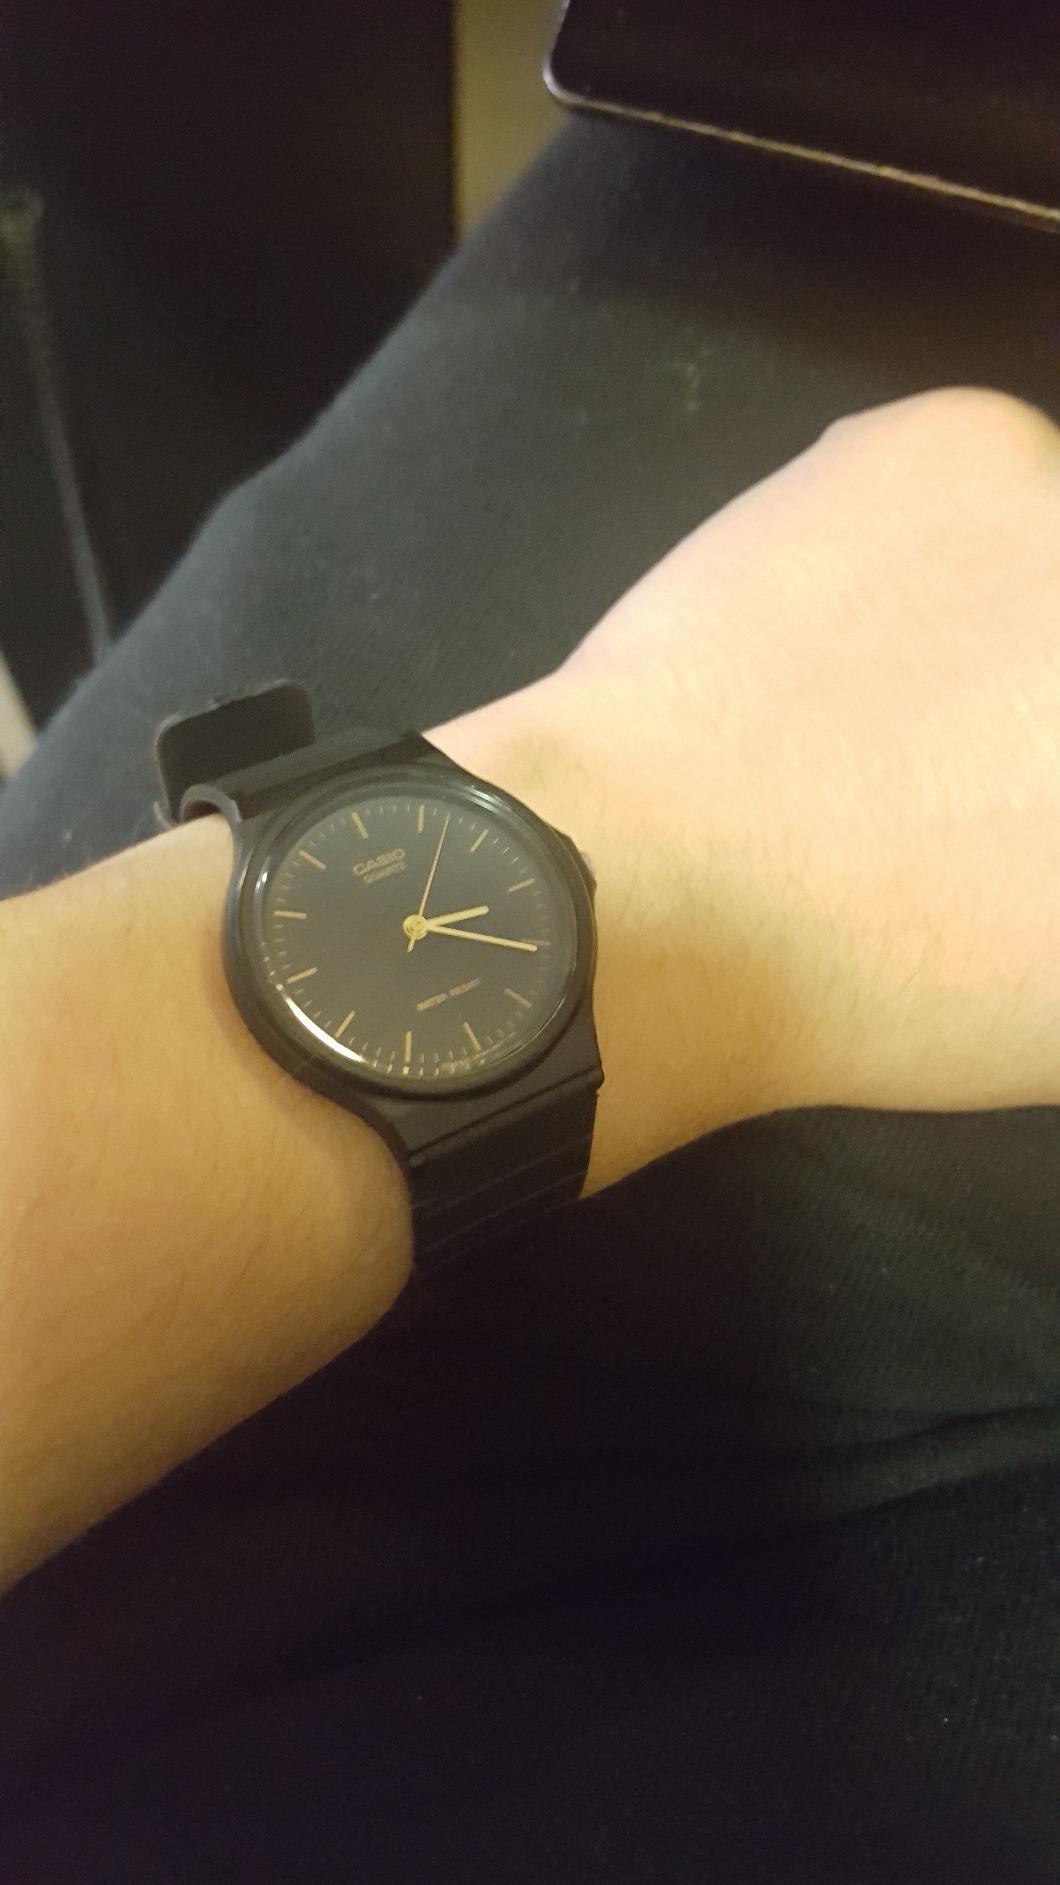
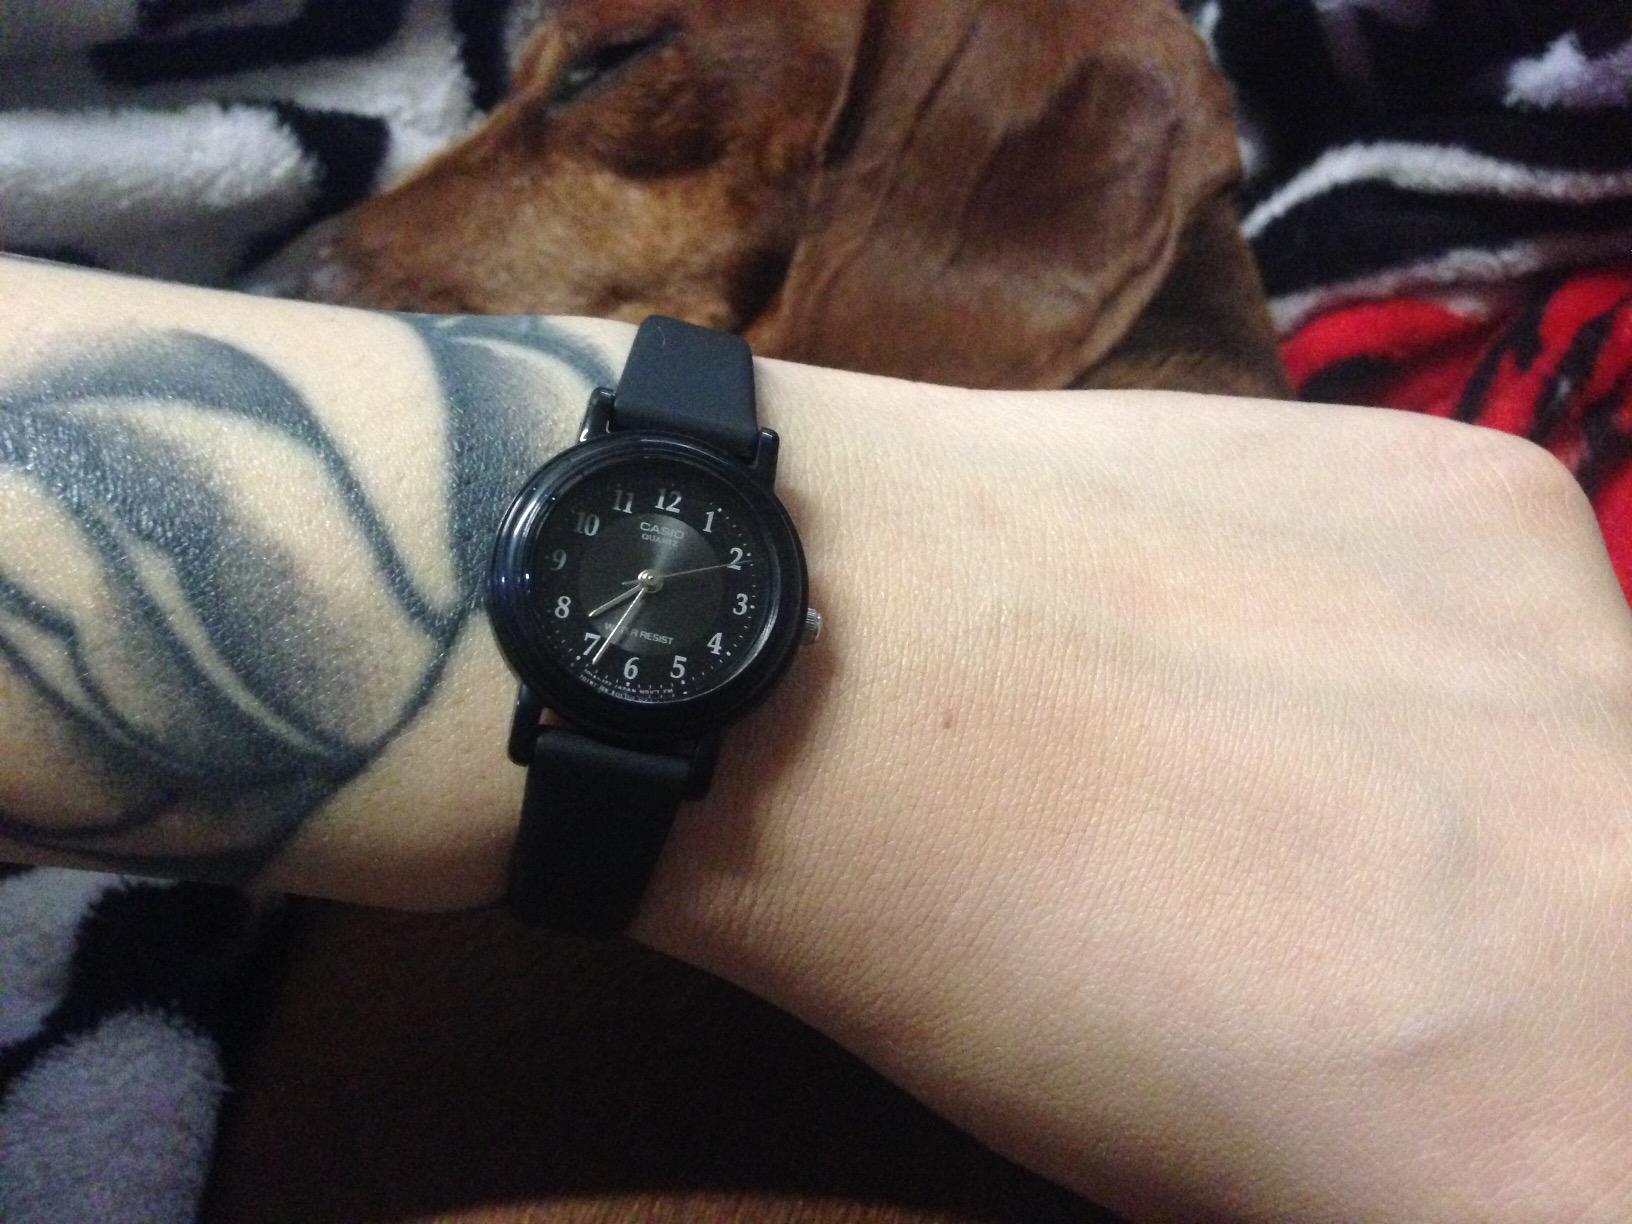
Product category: accessories_watch
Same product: no